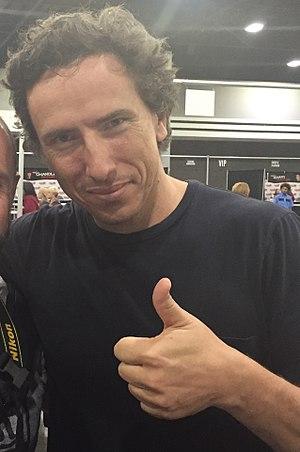
Cet article présente les personnages de fiction de la série télévisée américaine The Walking Dead.